Charlene (Tweet album)

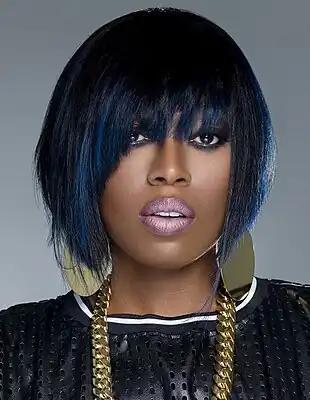
Tweet left Missy Elliot's record label in 2007 shortly after the release of "It's Me Again". However, the pair reunited during the recording process of "Charlene".

In 2007, Tweet departed from longtime friend Missy Elliott's The Goldmind Inc. label and signed to Jheryl Busby and Mike City's record label, Umbrella Recordings. There, she began recording material for her third album along with producers Nisan Stewart, Warryn Campbell and Novel. Tentatively titled "Love, Tweet", the album was preceded by the buzz single "Good Bye My Dear", a collaboration with rapper T.I., and expected to be released on April 8, 2008. However, the release of lead single "Anymore" failed to materialize.